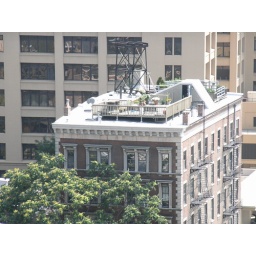
A roof deck of an apartment building in DUMBO